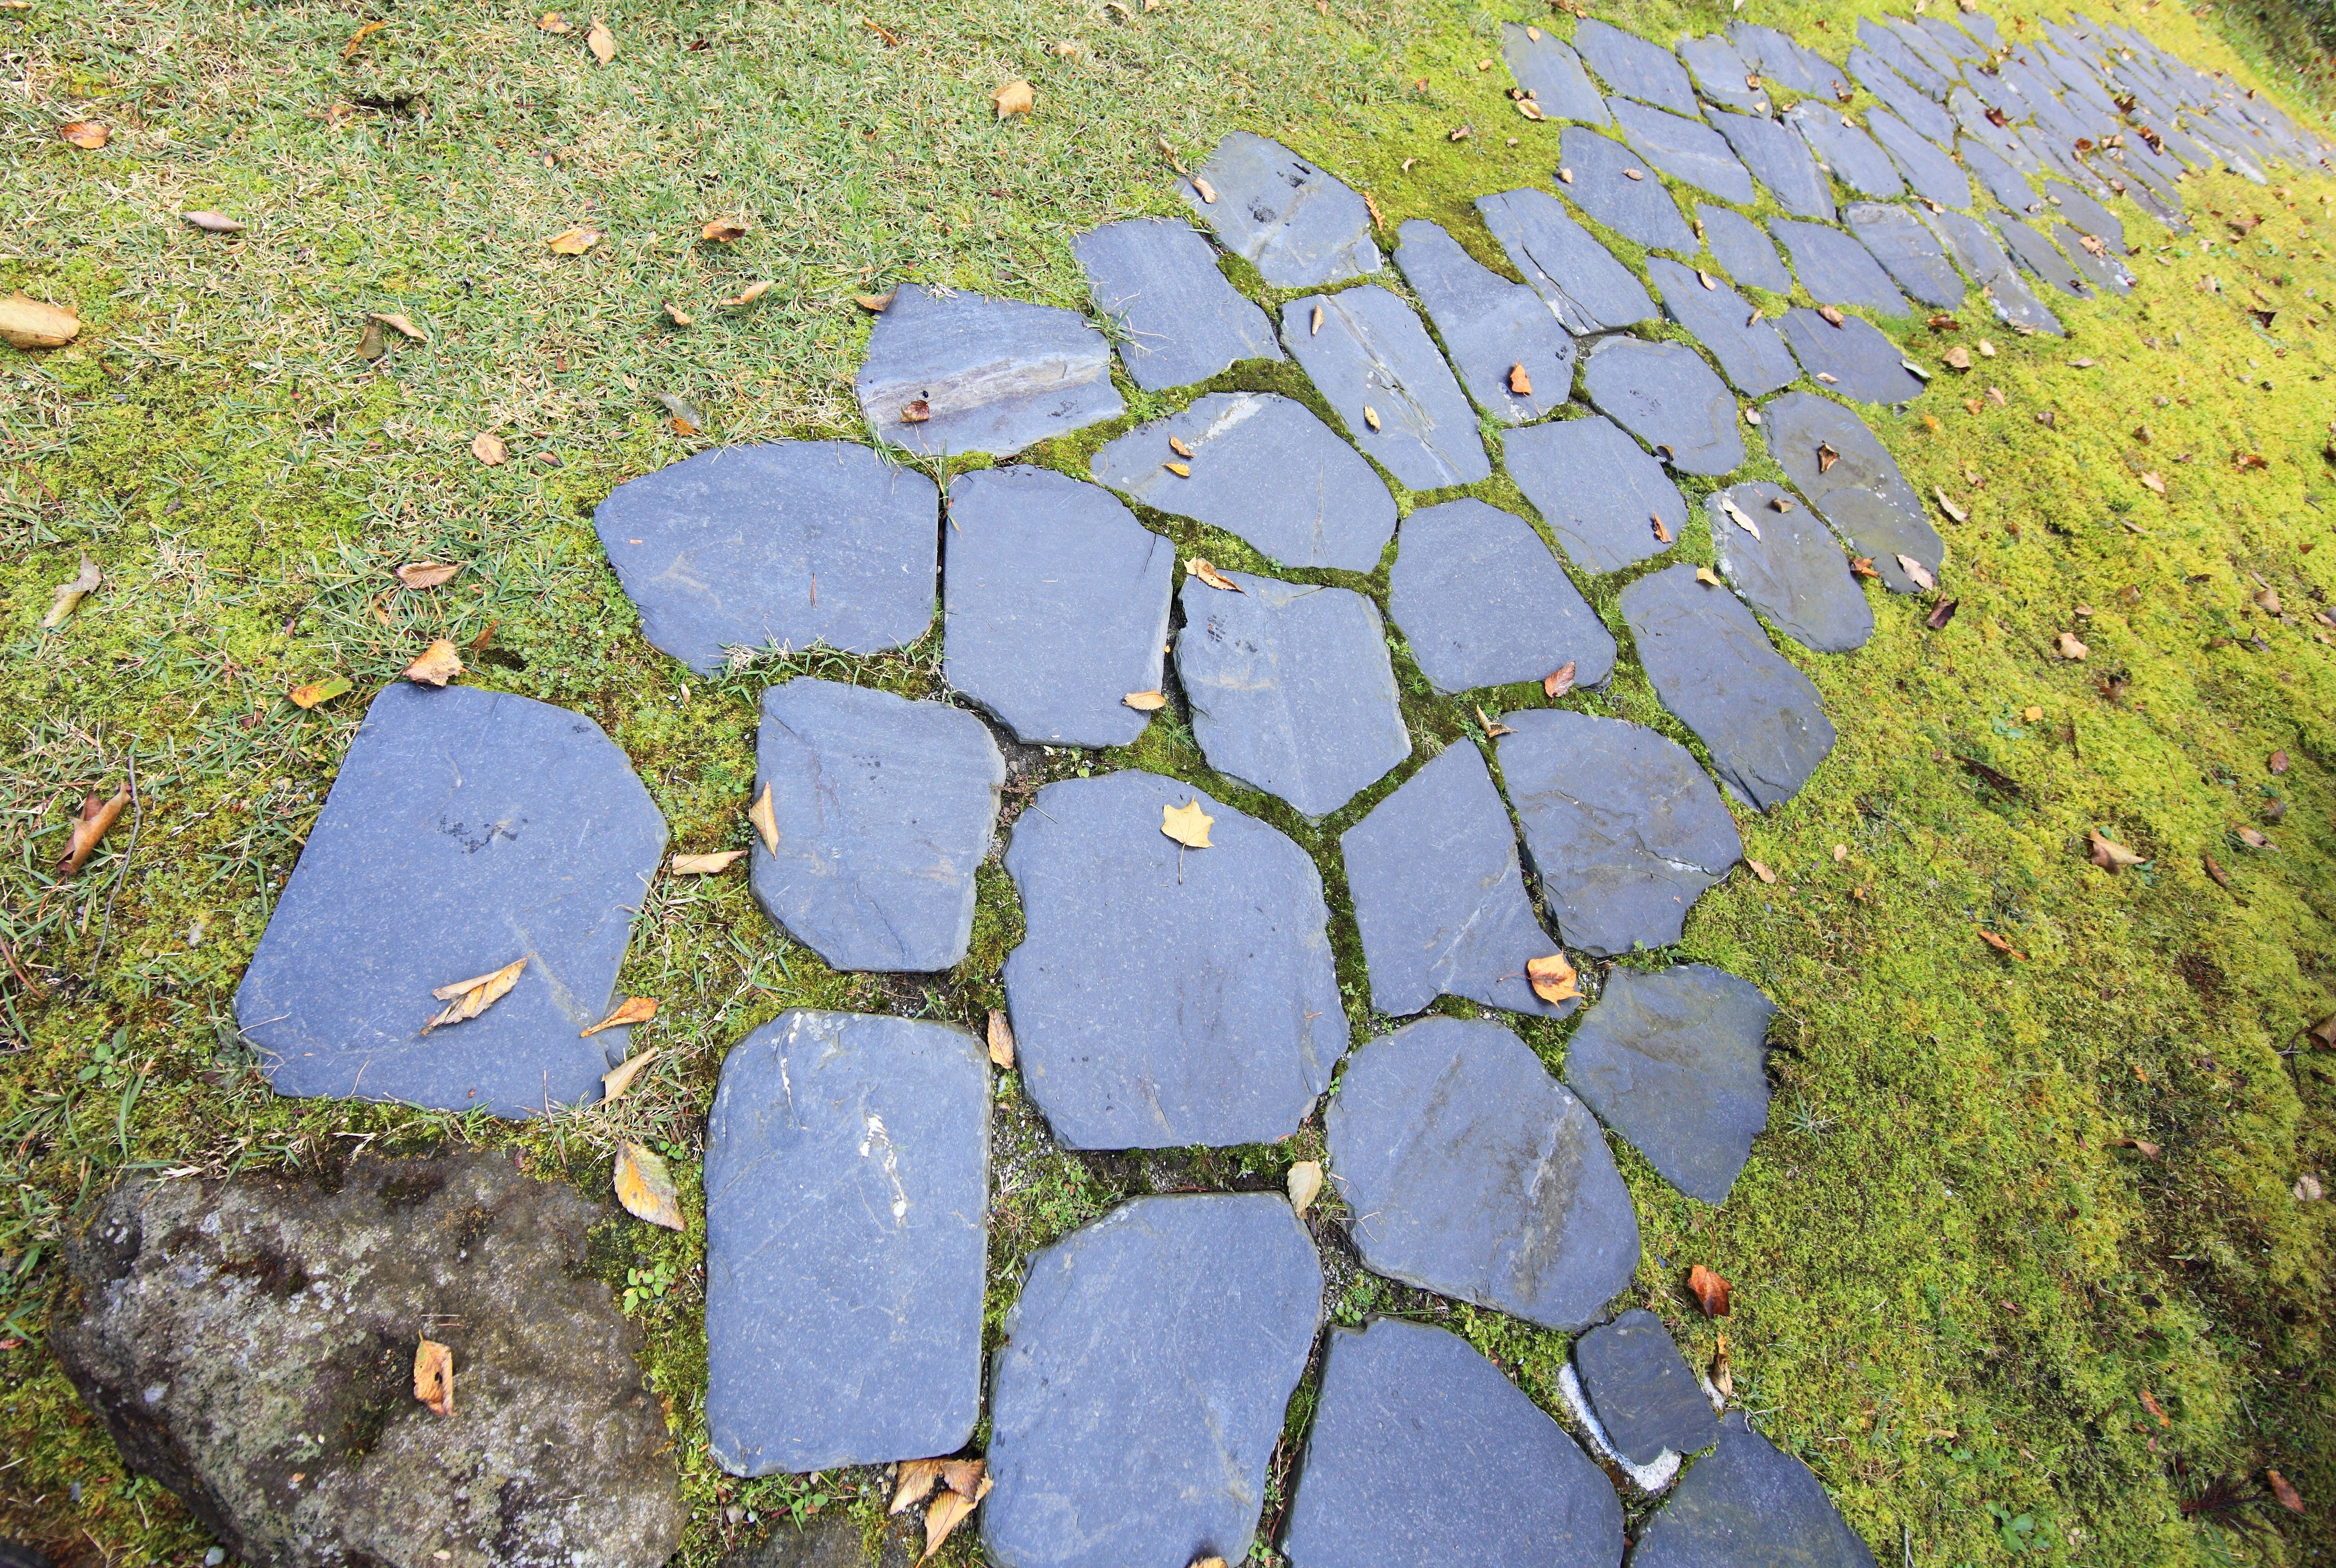
grass, rock, lawn, villa, leaf, flower, cobblestone, stone, pavement, pond, high, soil, garden, cool image, geology, japanese, tochigi, 5d, style, hires, imperial, i, markii, hi, res, resolution, nikkoh, tamozawagoyoutei, flooring, road surface